Raphaël Esrail

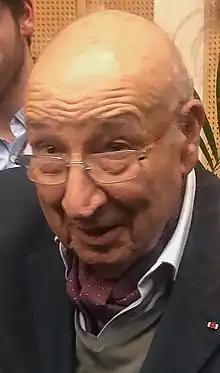
Esrail in 2018

Raphaël Esrail (10 May 1925 – 22 January 2022) was a French Resistance member and engineer.